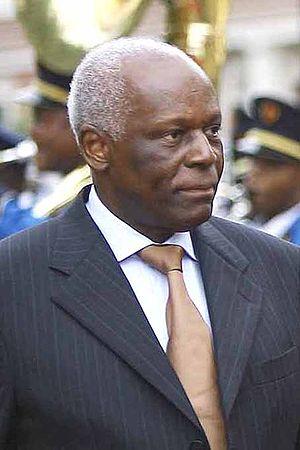
Les élections générales angolaises de 2012 se sont déroulées le 31 août 2012 en Angola. Elles sont remportées par le Mouvement populaire de libération de l'Angola, au pouvoir.
Les élections législatives angolaises de 2008 se sont déroulées les 5 et 6 septembre 2008 en Angola. Elles donnent la victoire au Mouvement populaire de libération de l'Angola, au pouvoir.